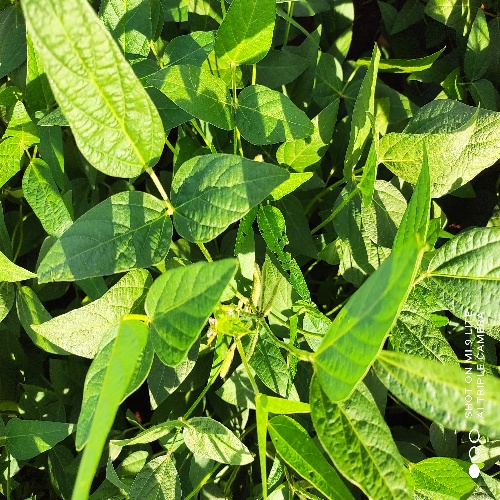
Label: Caterpillar